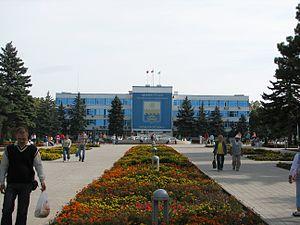
Anapa est une ville du kraï de Krasnodar, en Russie, et le chef-lieu administratif du raïon d'Anapa. Sa population s'élevait à 63 693 habitants en 2013.